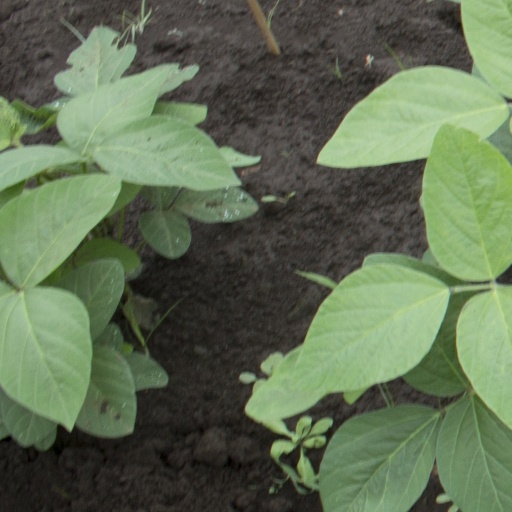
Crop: soybean